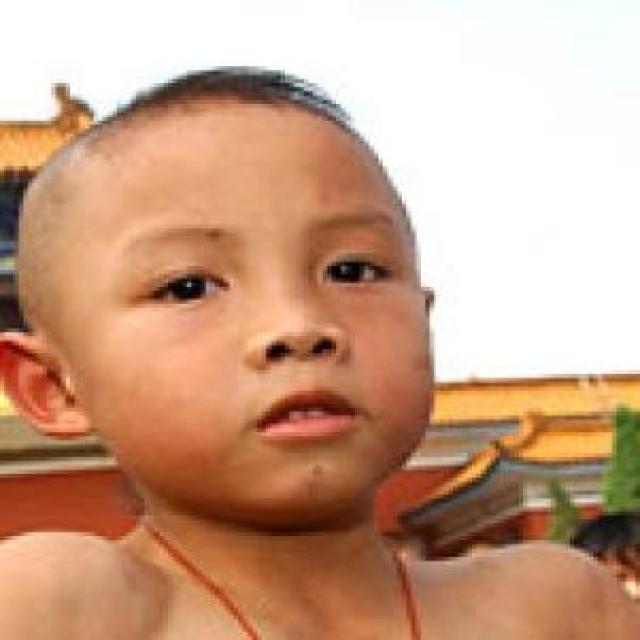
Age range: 0-12